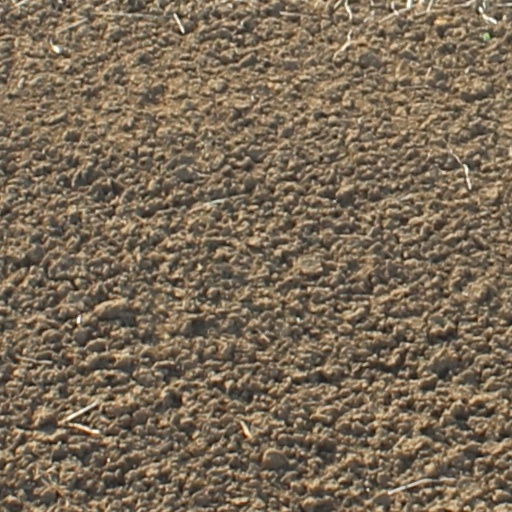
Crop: wheat